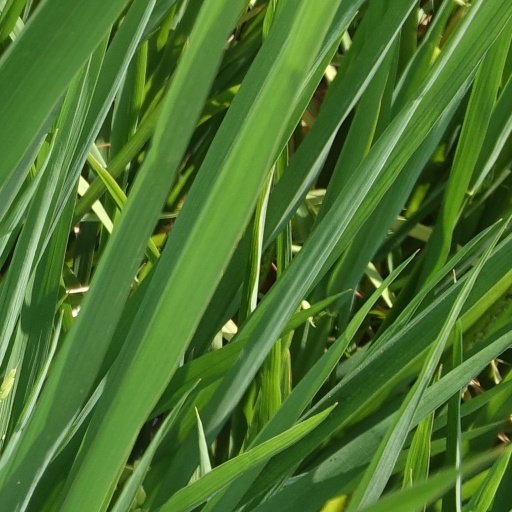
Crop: rice